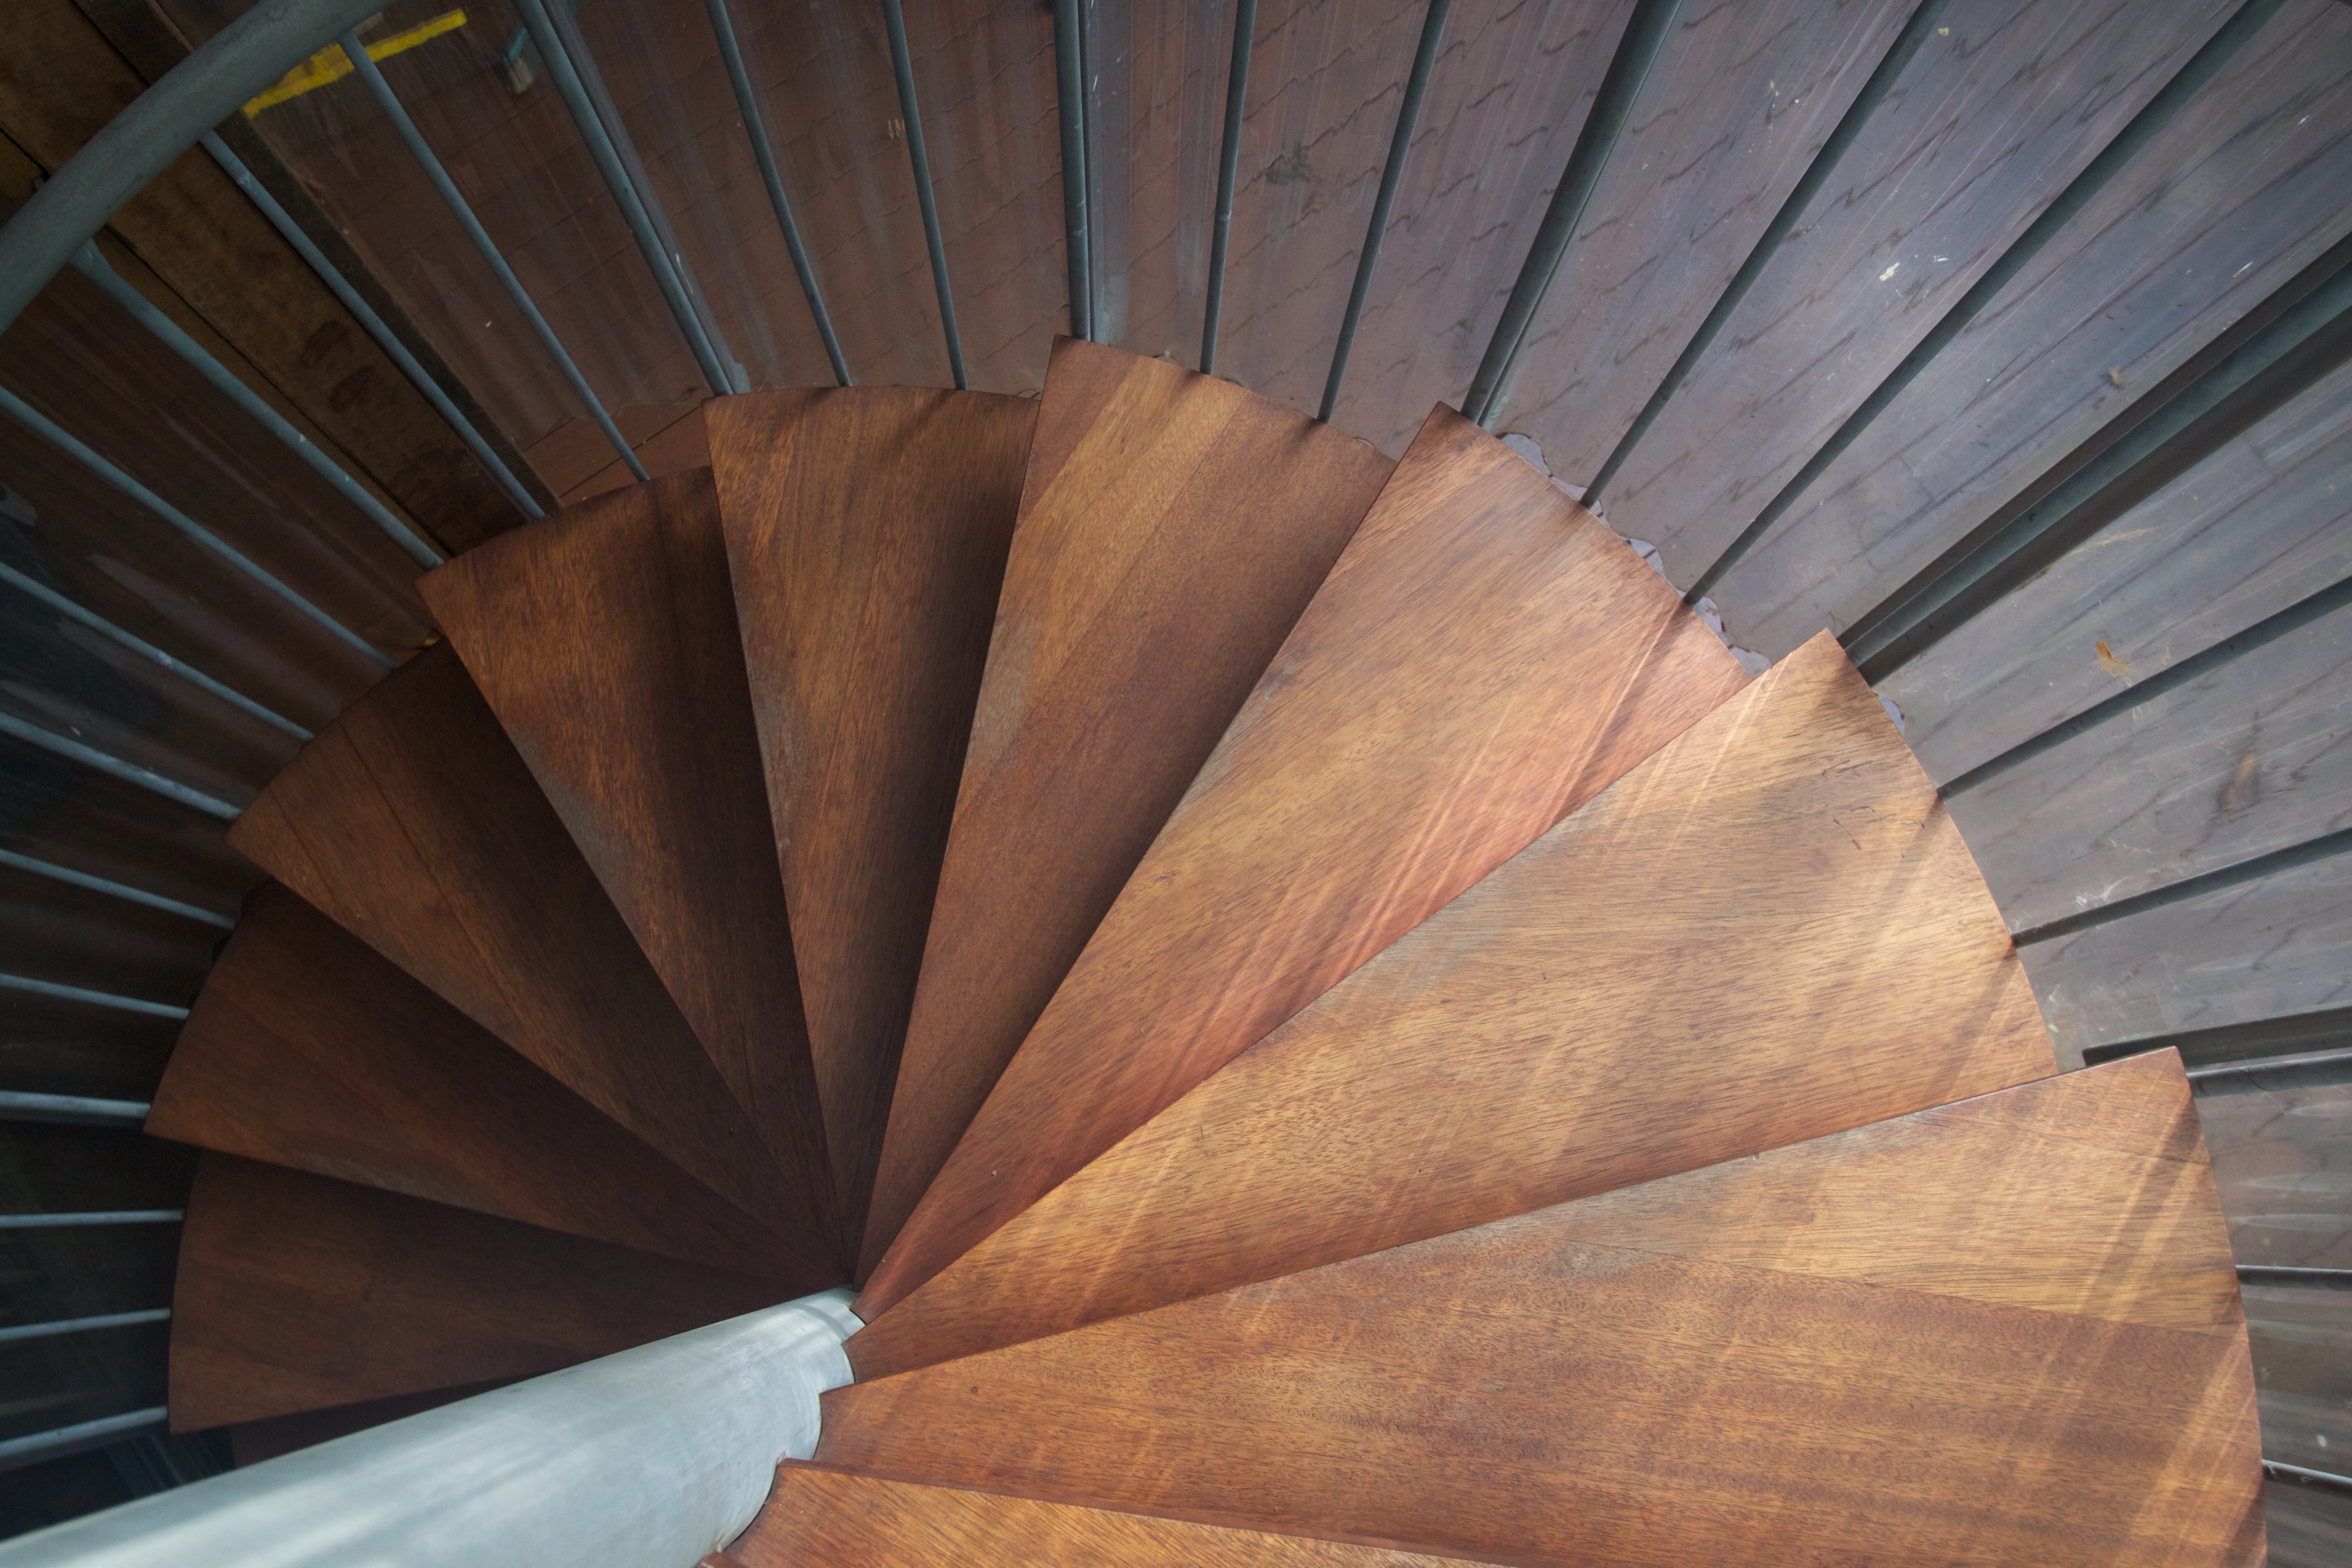
wing, wood, leaf, color, stairs, symmetry, carving, shape